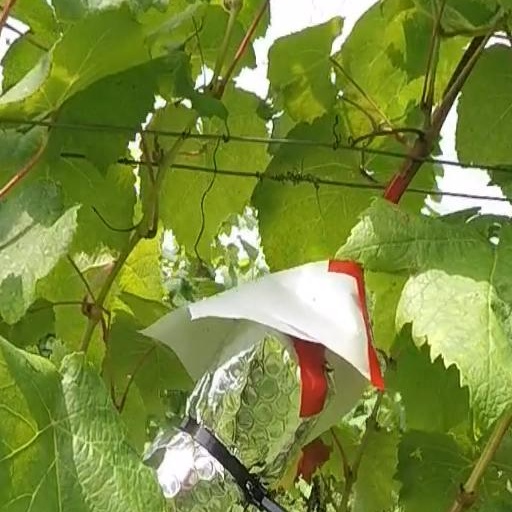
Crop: grape